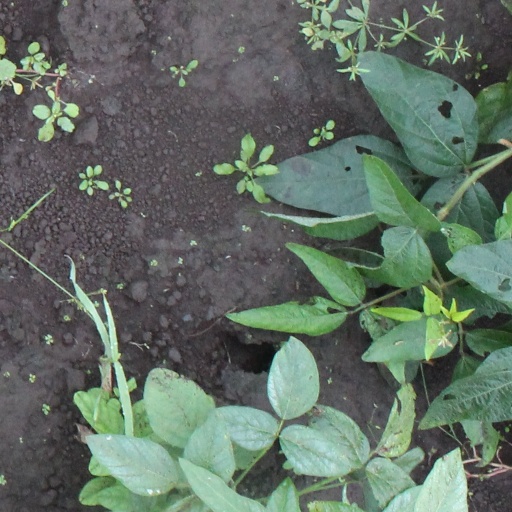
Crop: soybean